Culture of Chile

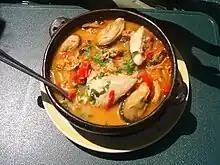
Paila marina

Chilean cuisine uses a variety of products due to Chile's location and long coastline. The cuisine arose from the fusion of traditional indigenous ingredients with Spanish culture and traditions. Further European immigration also brought various styles and traditions in cooking were heavily influenced by the Italians and the Germans. In the 20th century, French cuisine marked an important turning point influencing culinary methods and creating a type of Criollo style that has been implemented now in Chilean cooking. British cooking influences include the "onces" or tea breaks usually taken in the afternoon among Chileans of all classes and backgrounds. German food influences include traditional cakes and desserts have been adopted in much of Chile. Many Chilean recipes are enhanced and accompanied by wine and Chilean "pisco", a type of grape brandy produced in Chile, Pisco is also consumed in neighbouring Peru. Throughout Chile each region spanning from north to south contain a variety of culinary recipes special to each location.